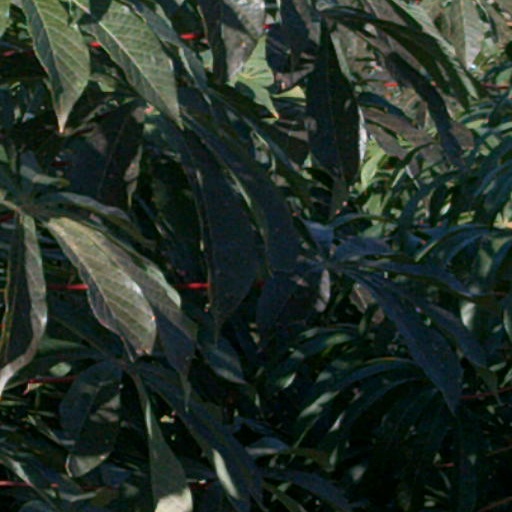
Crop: cassava